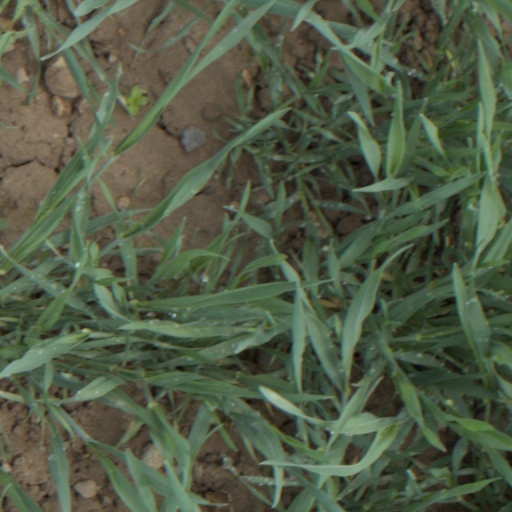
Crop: wheat